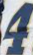
Number: 4